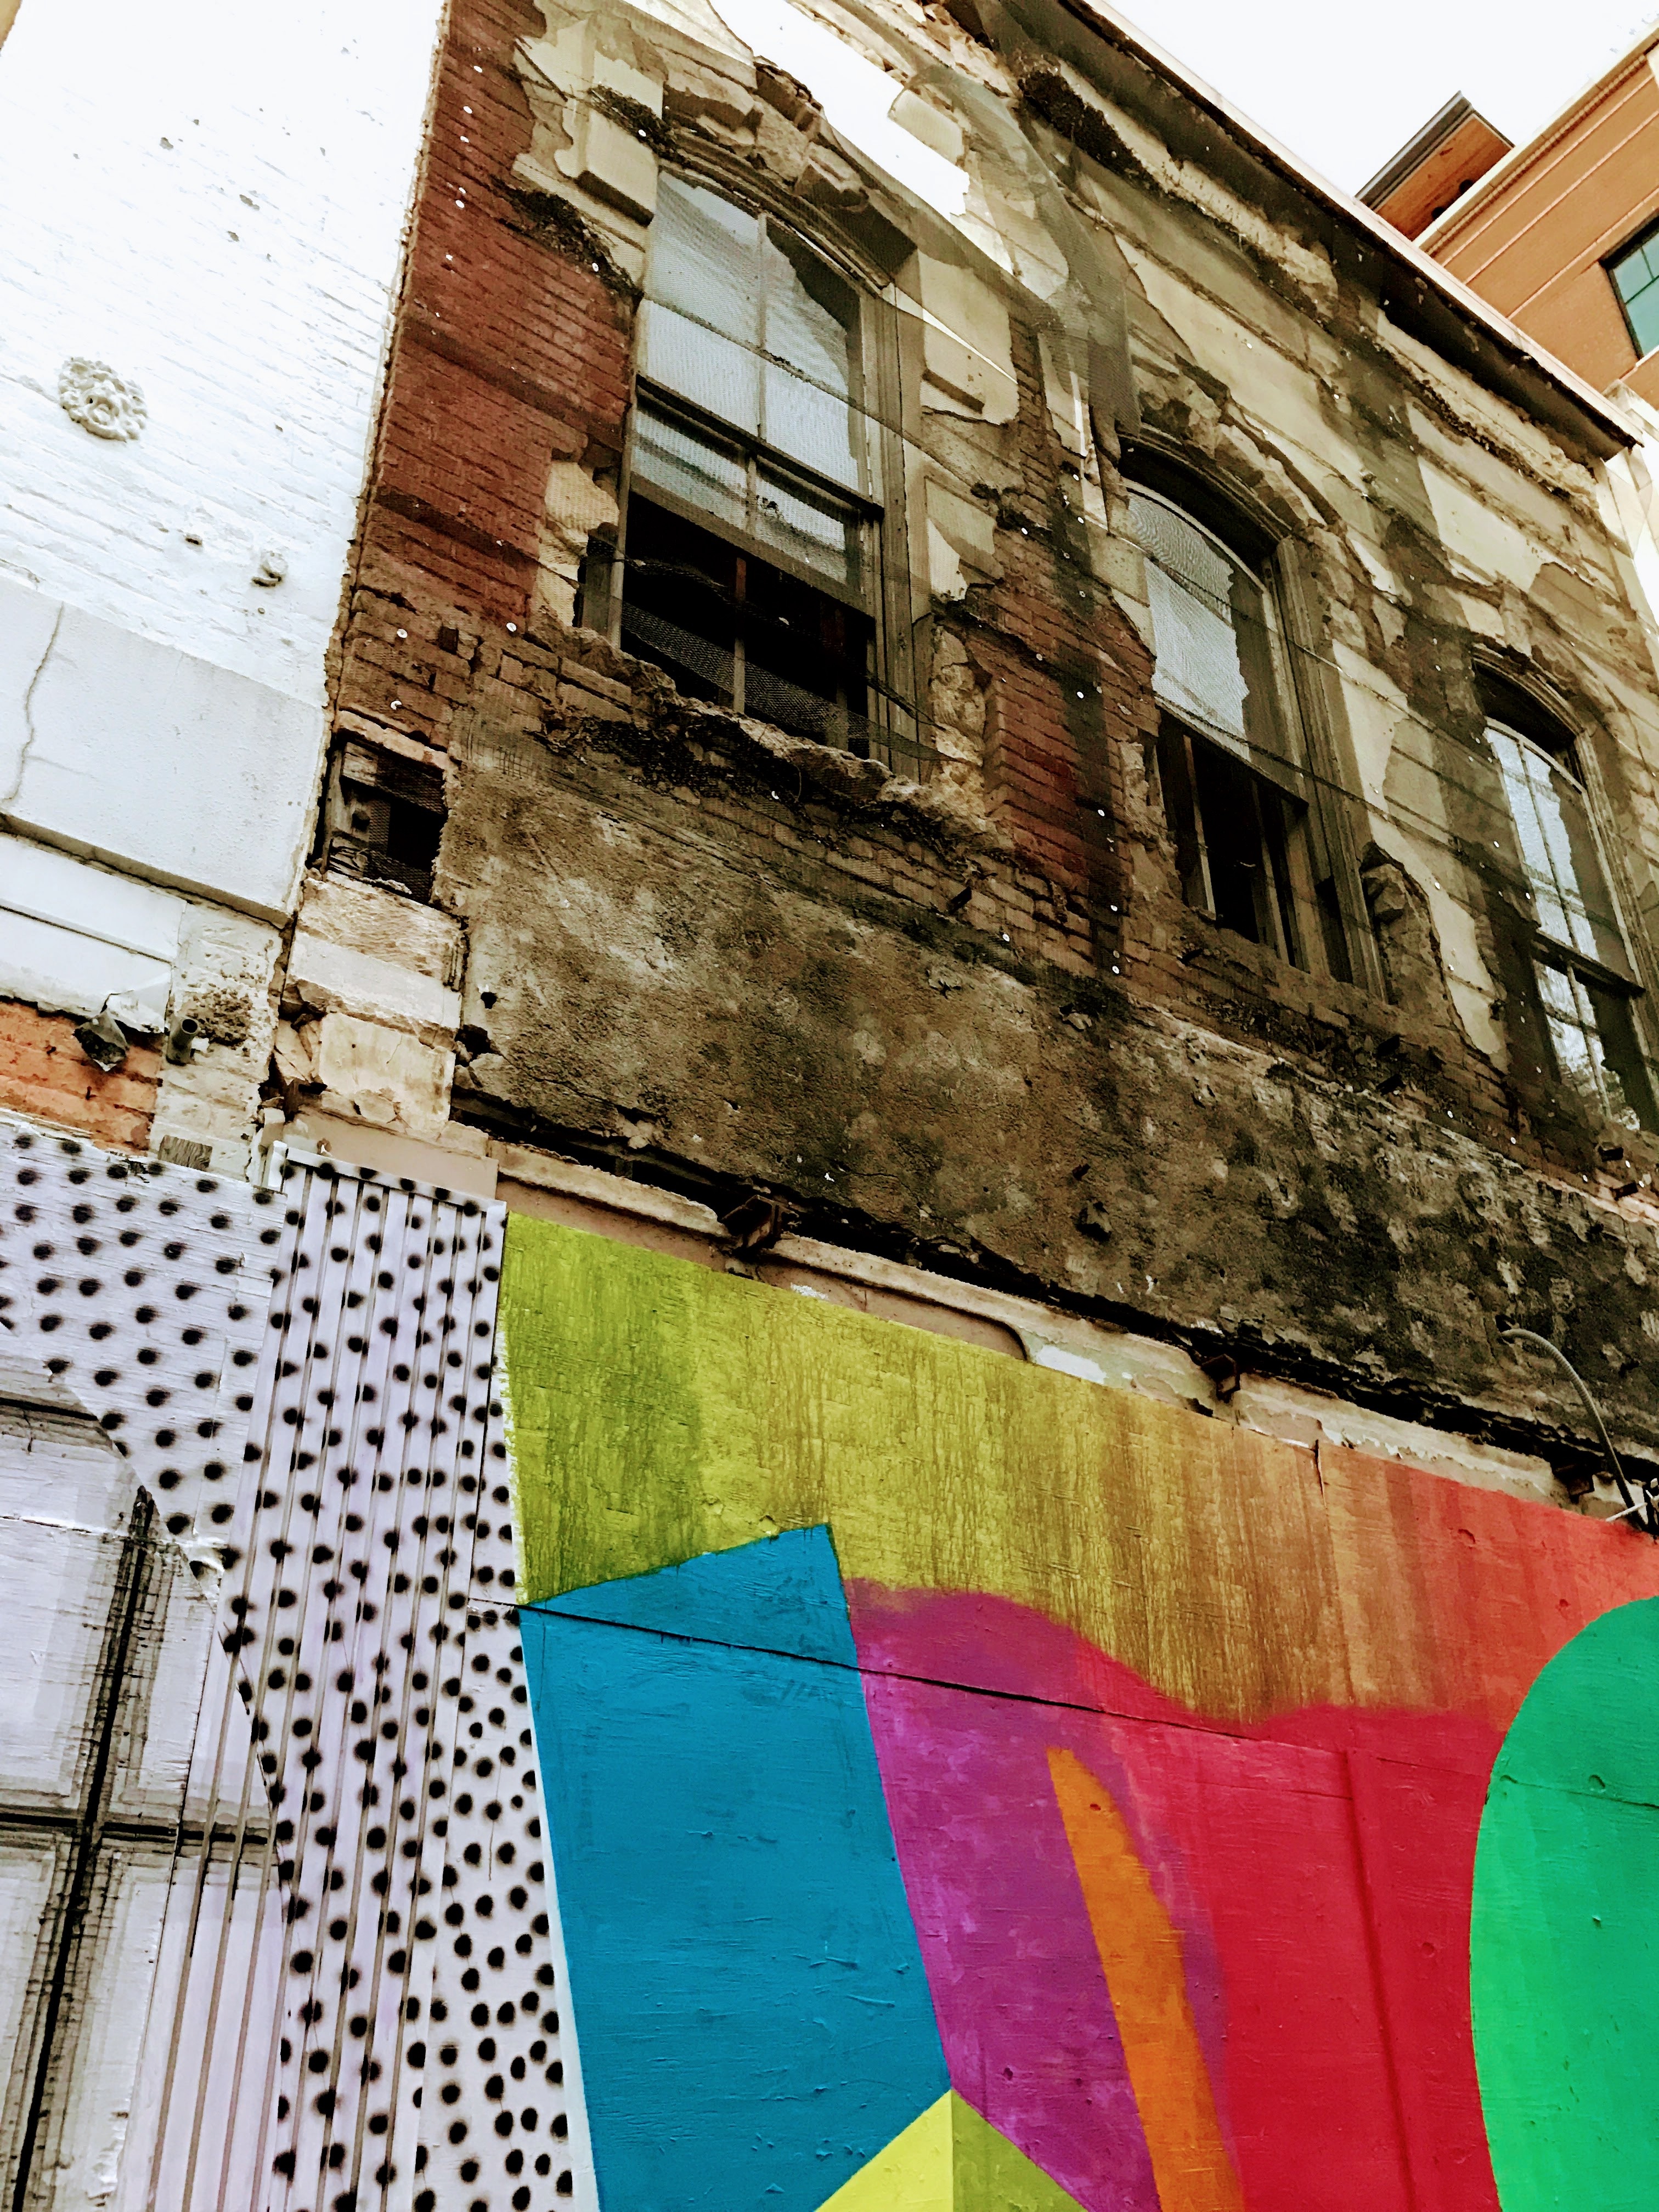
road, street, wall, color, facade, art, mural, shape, neighbourhood, urban area